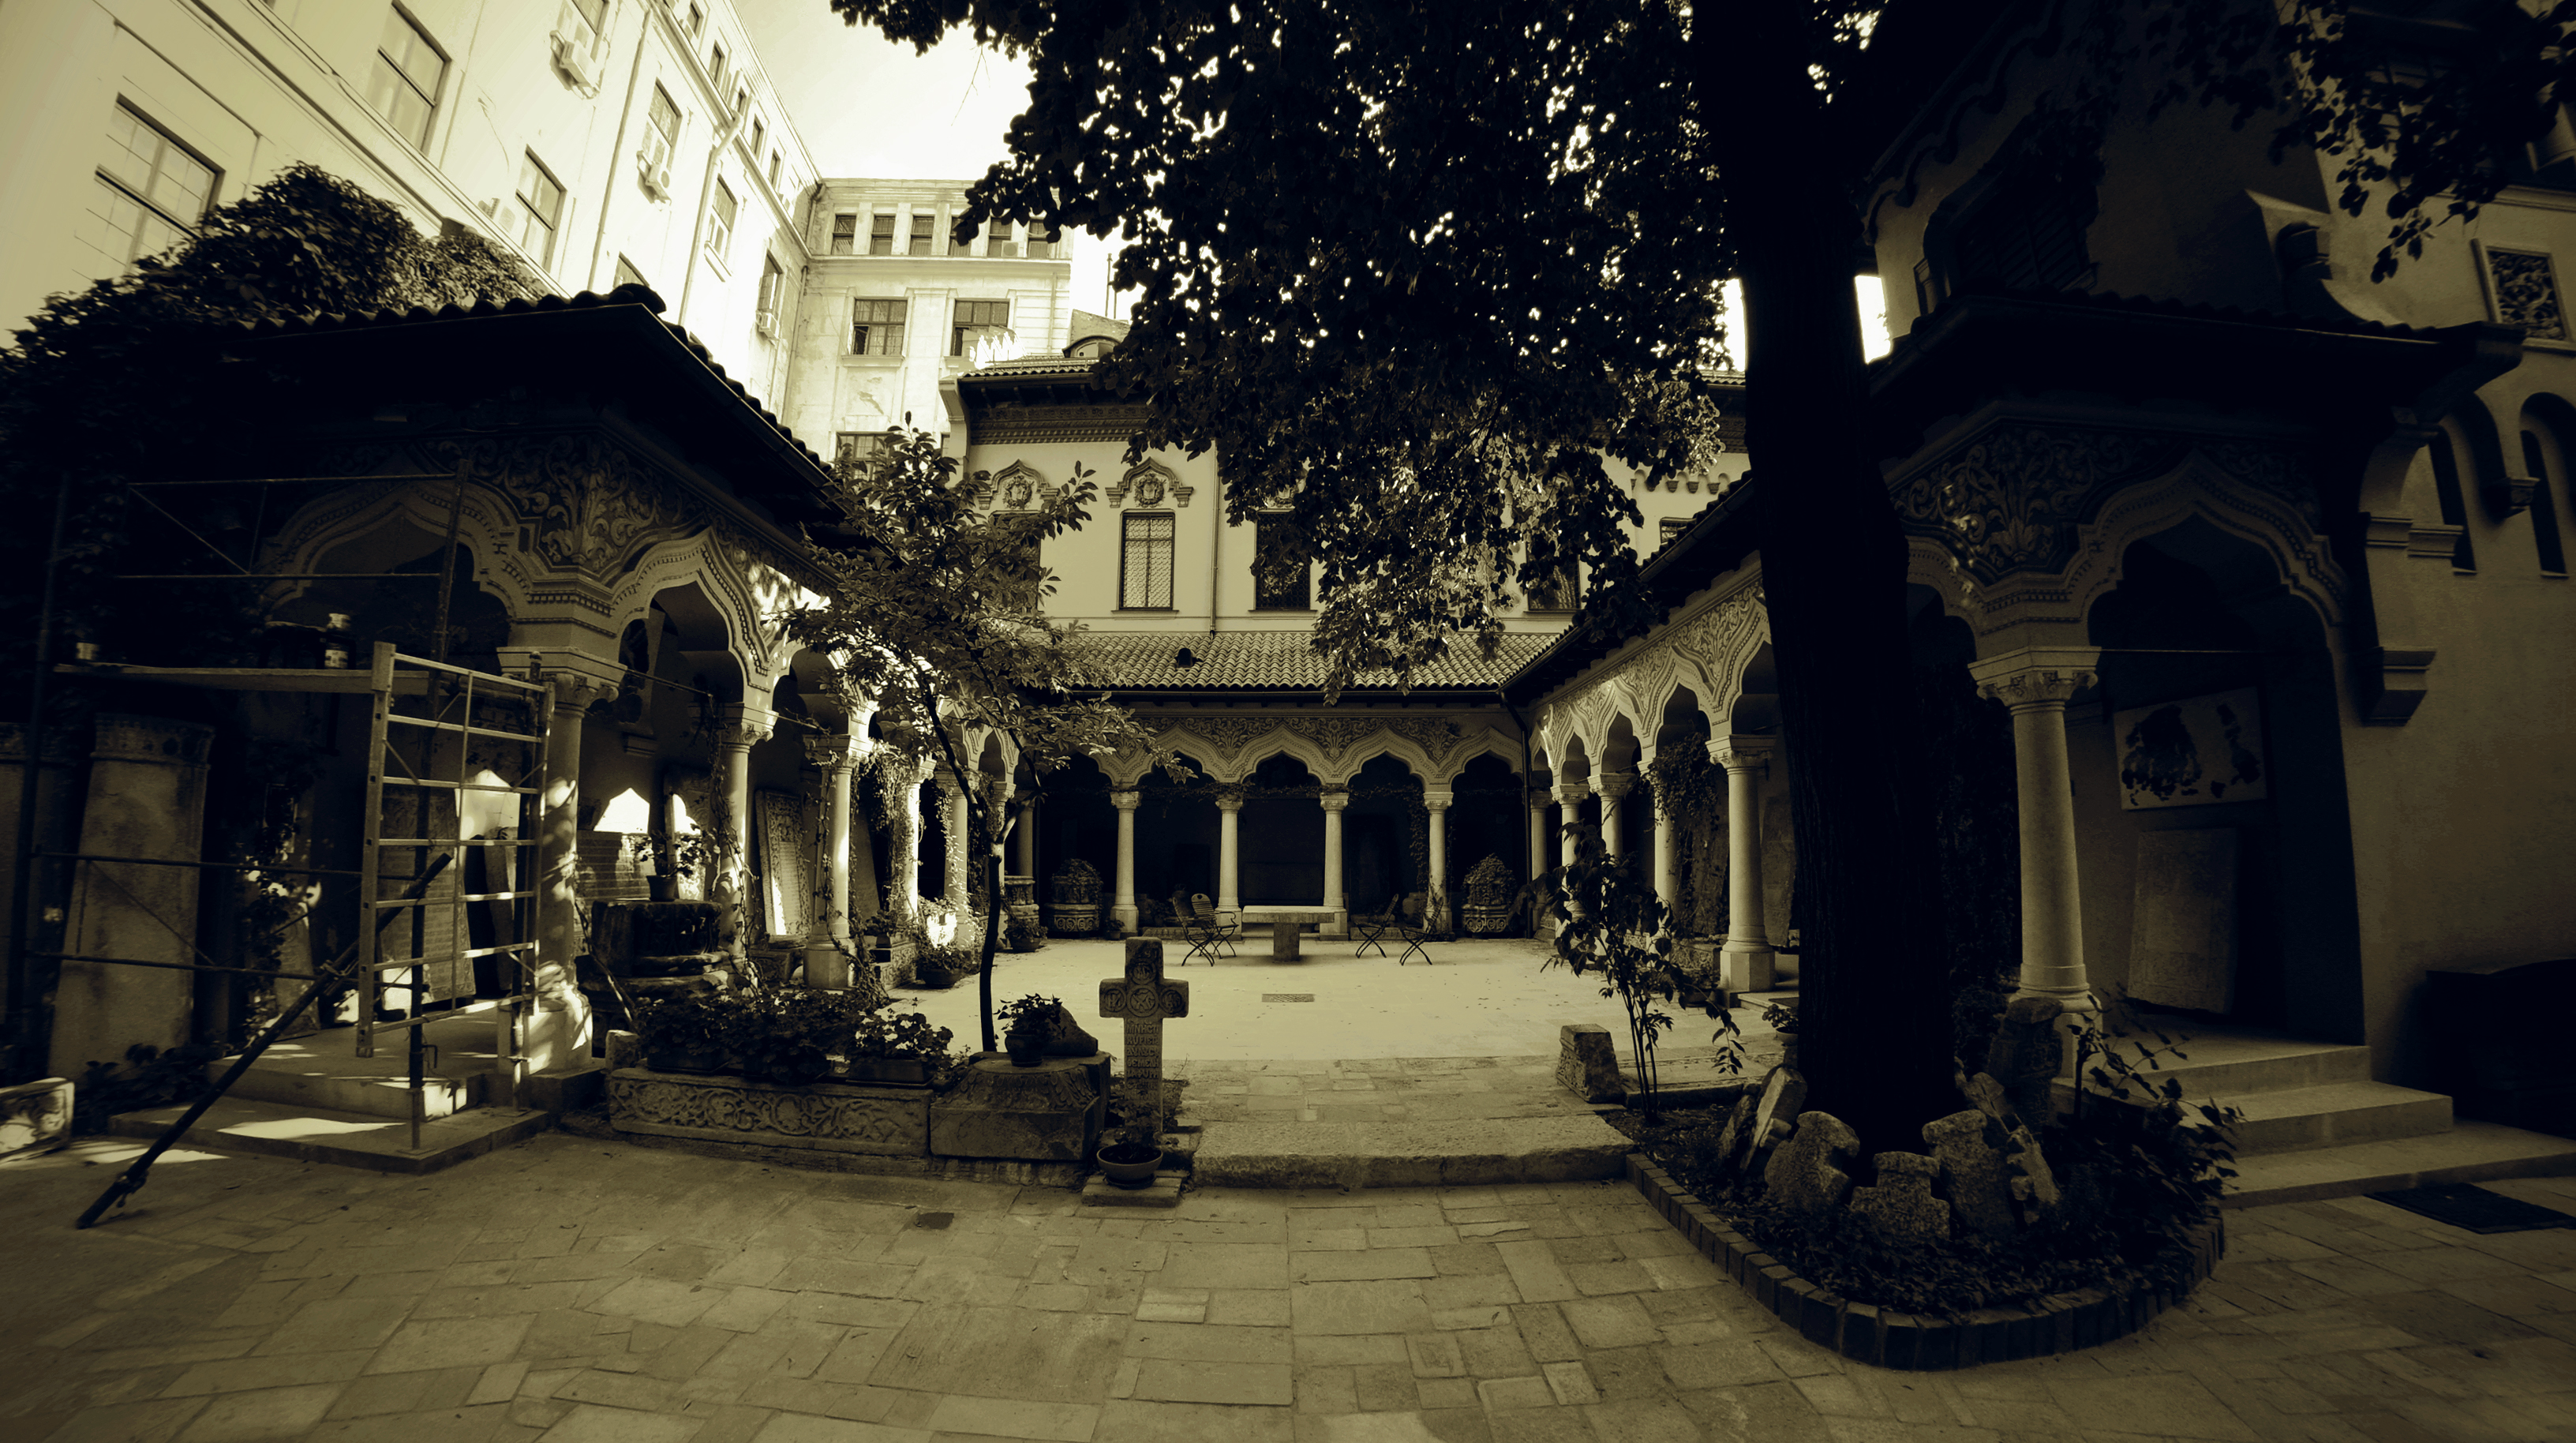
light, architecture, road, street, night, photography, house, town, alley, monument, photo, arch, architect, patio, church, cross, photos, de, courtyard, columns, monastery, photograph, fisheye, fotografie, history, romana, portico, style, arc, orthodox, revival, eastern, romania, bukarest, bucharest, colonnade, roumanie, convent, bor, biserica, arhitectura, orthodoxy, lumina, cruce, arhitect, romanian, ortodoxa, patrimoniu, manastirea, manastire, coloane, cladire, bucuresti, colonada, curte, mincu, ion, centrulvechi, lipscani, stil, ionmincu, portic, 1908, centrul, vechi, lmibiiaa19464, stavro, neoromanian, neoromanesc, stavropoleos, colonade, claustru, ancient history